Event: Nepal Earthquake
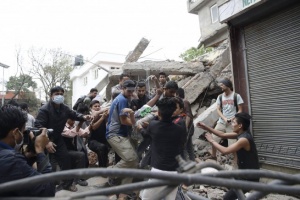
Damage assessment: damage